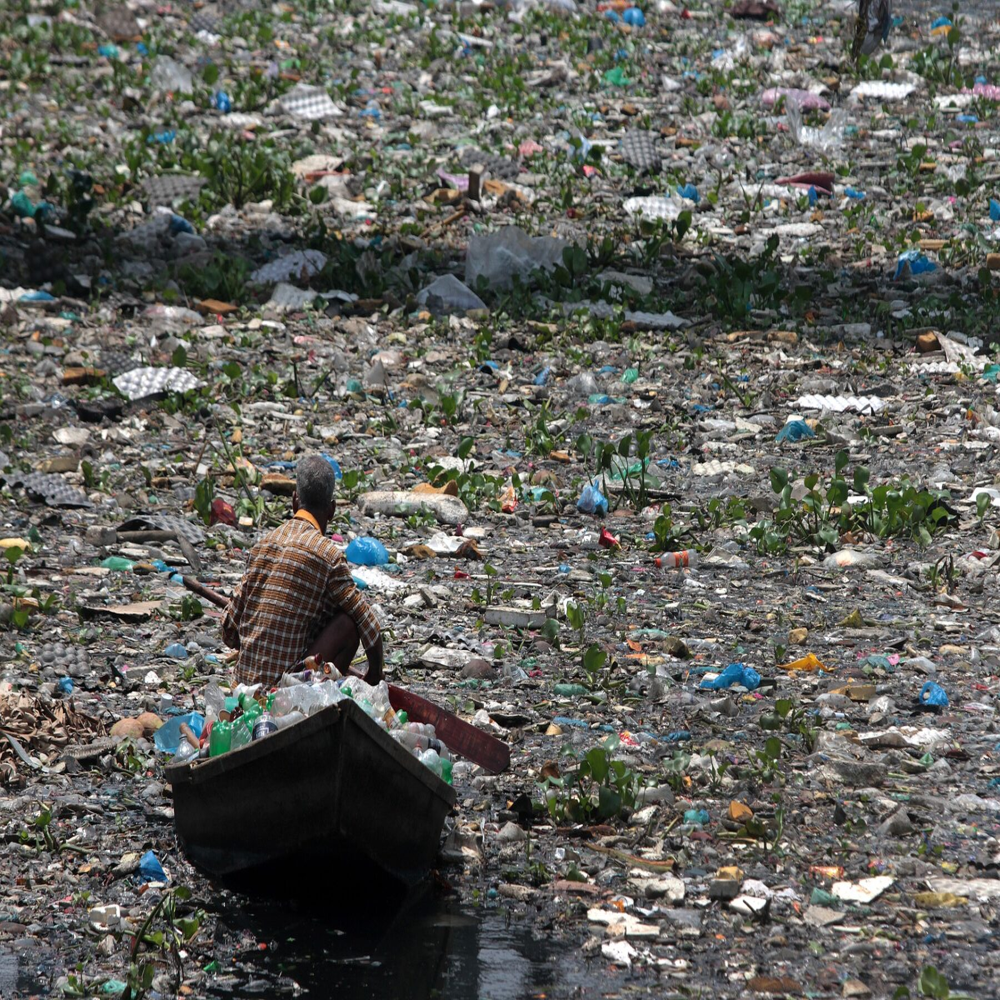
Body of water present: yes
Land polluted: no
Water polluted: yes
Pollution percentage: 100%